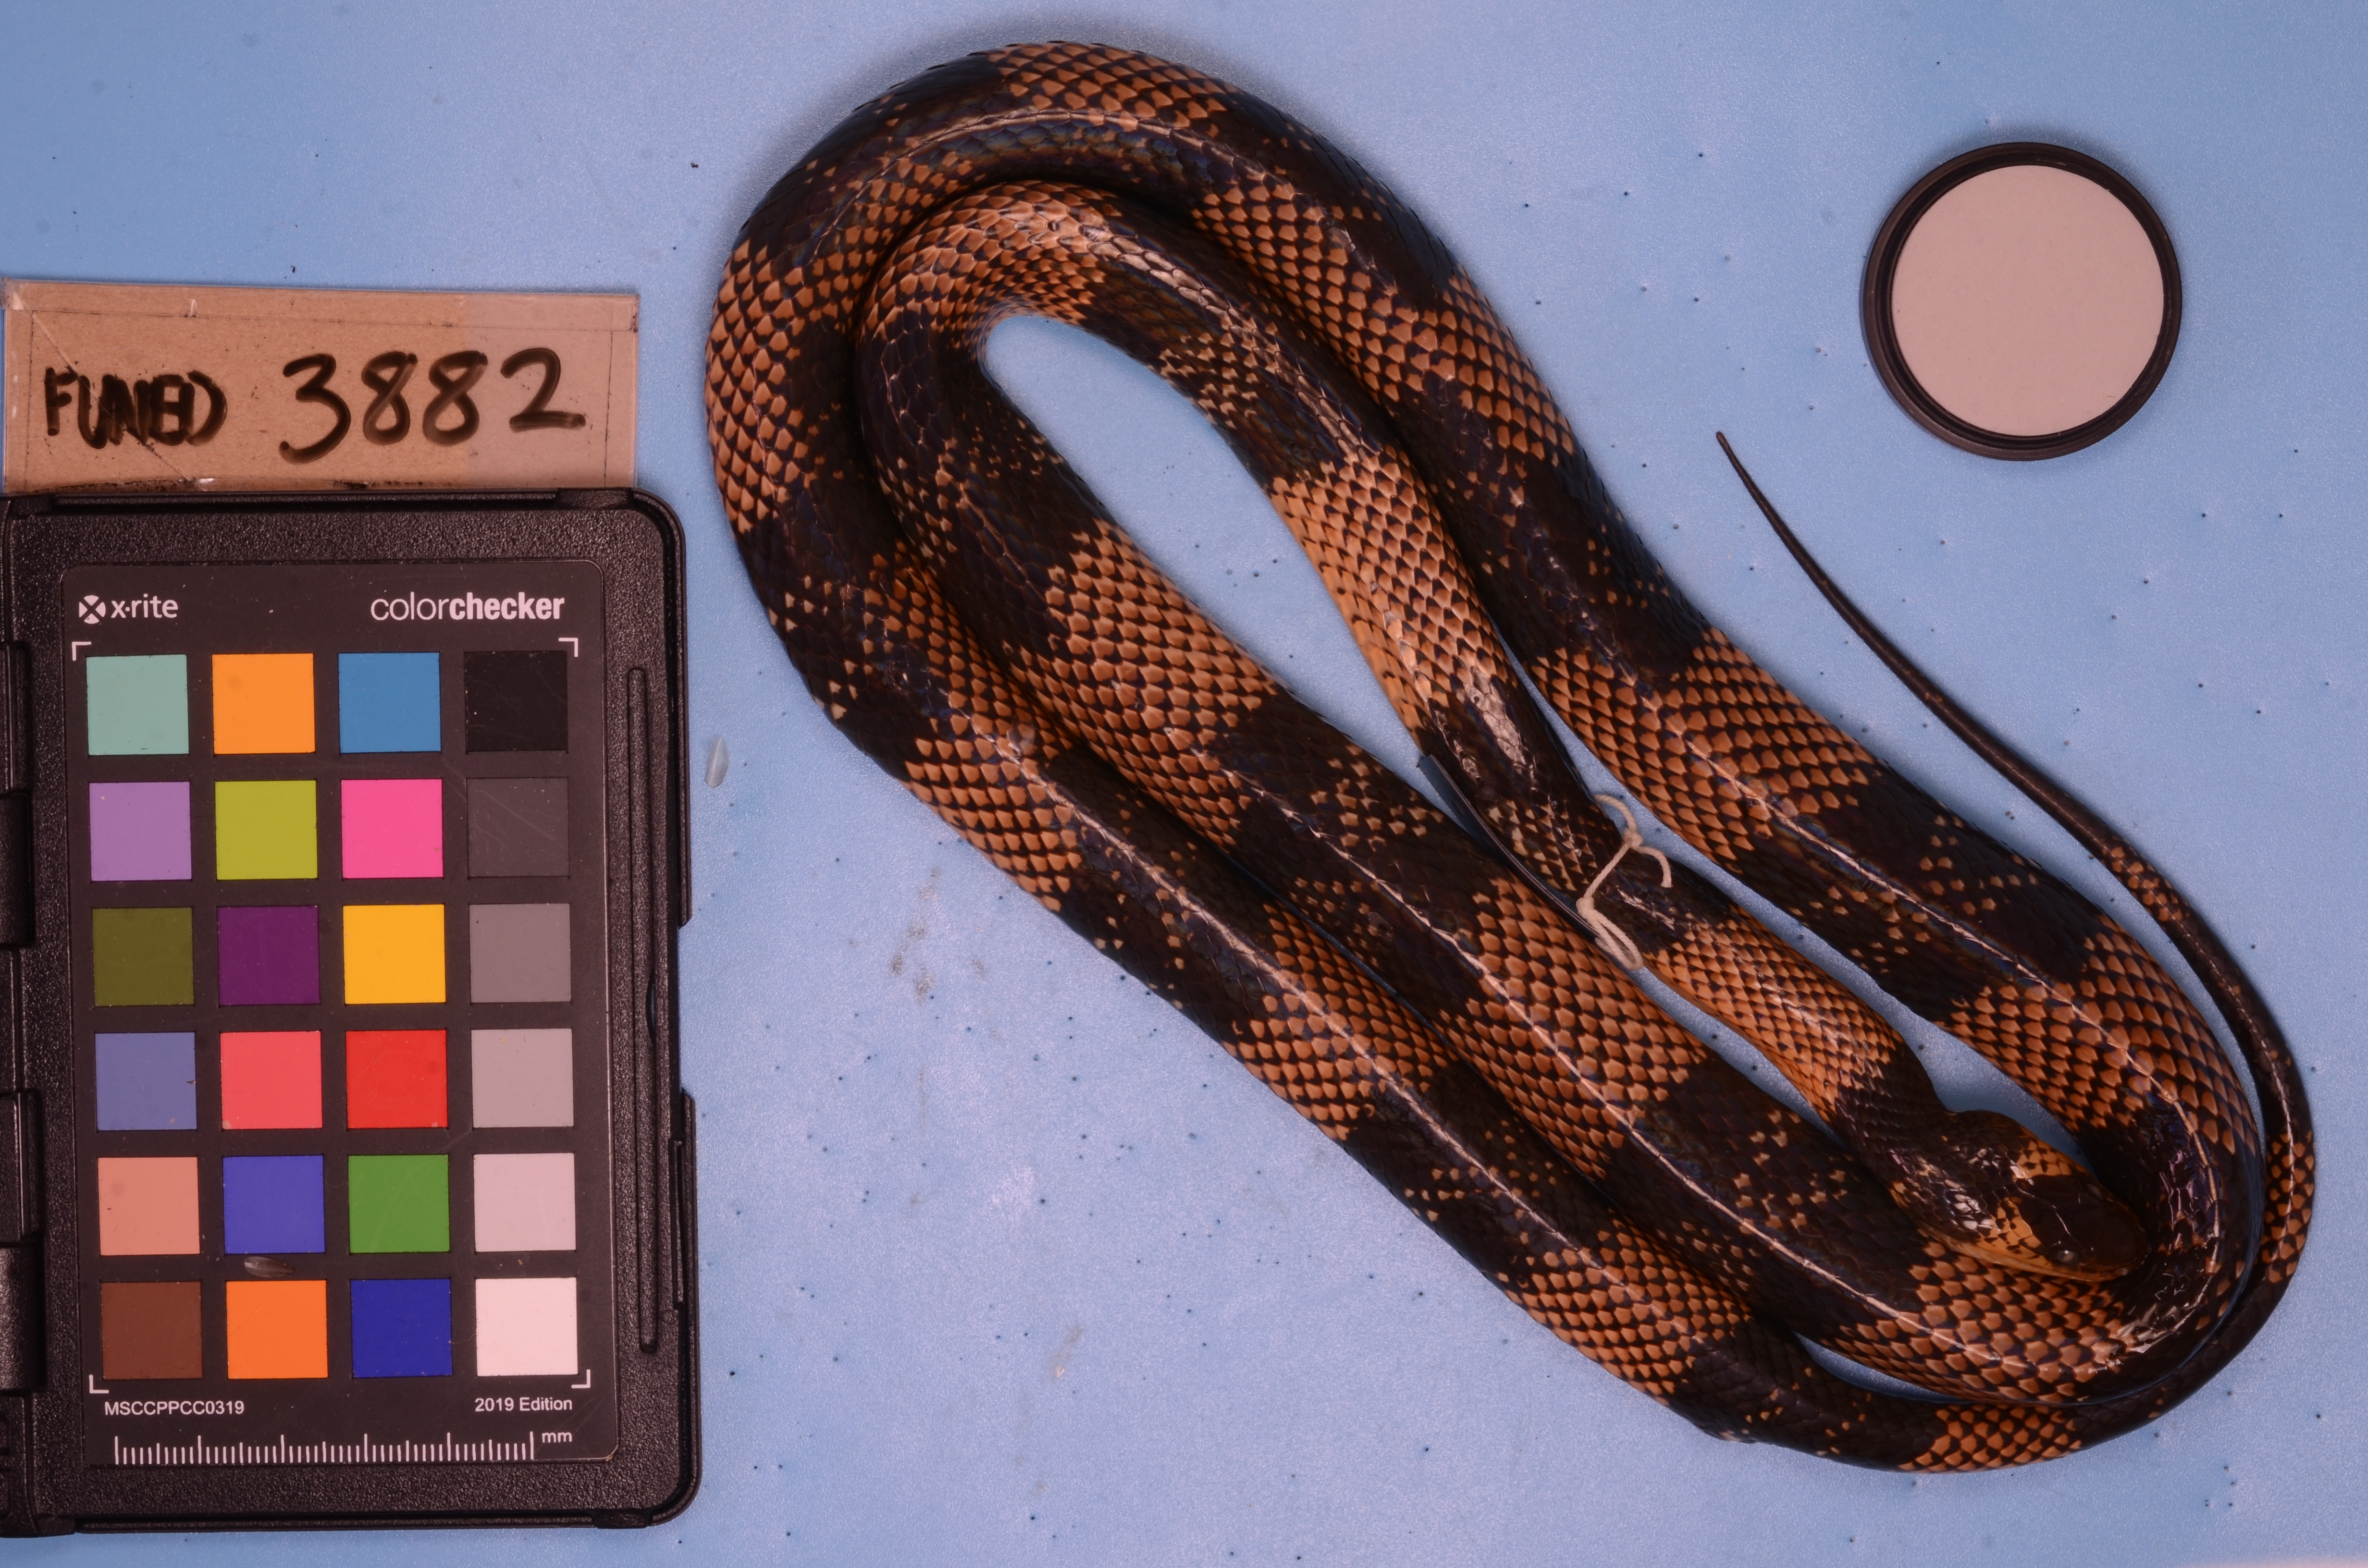
Species: Oxyrhopus guibei
View: dorsal
Mimicry status: mimic